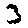
Label: 3